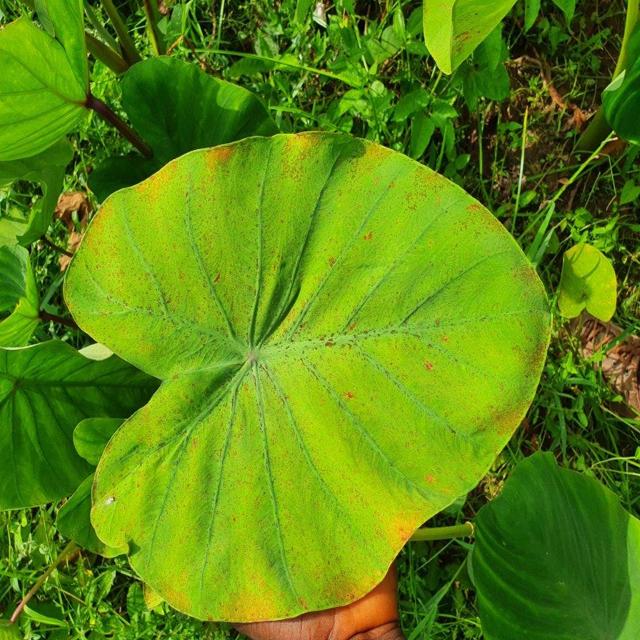
Label: Early_Blight